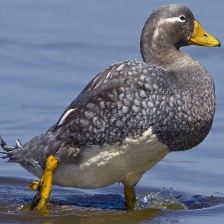
Species: STEAMER DUCK
Scientific name: TACHYERES
ImageNet parent category: drake